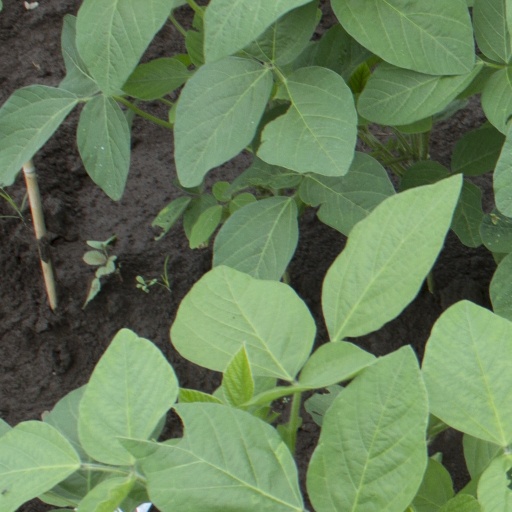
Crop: soybean